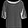
Label: Shirt